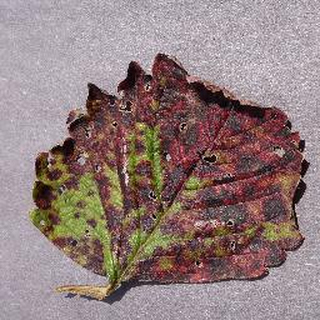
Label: strawberry_leaf_scorch